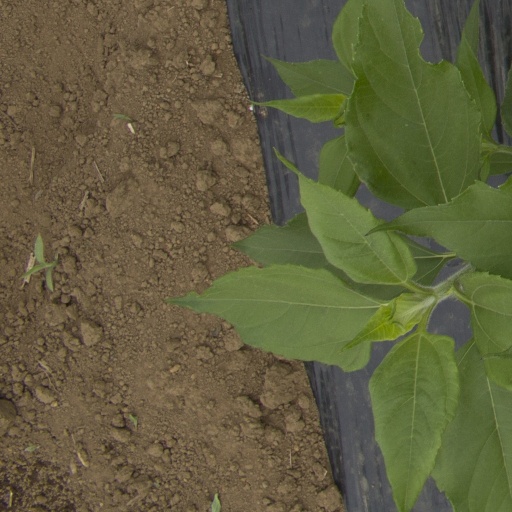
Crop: Jerusalem artichoke